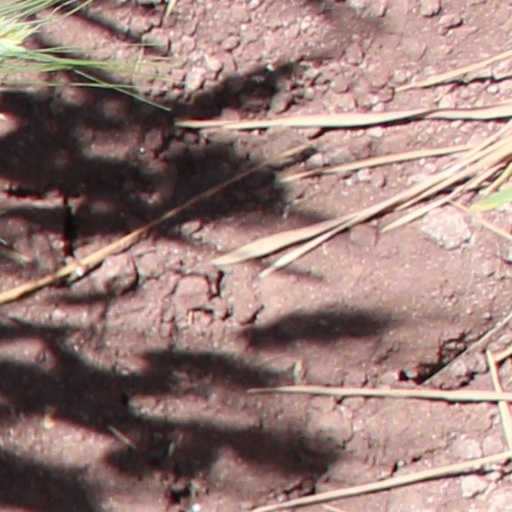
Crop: wheat